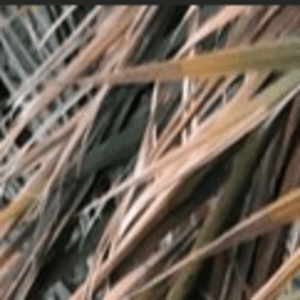
Label: Potassium Deficiency